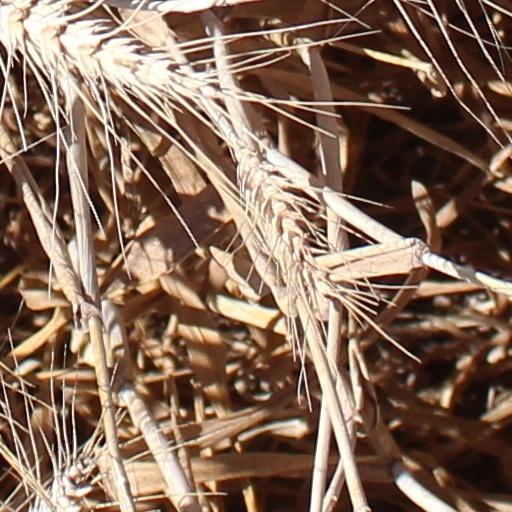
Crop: wheat